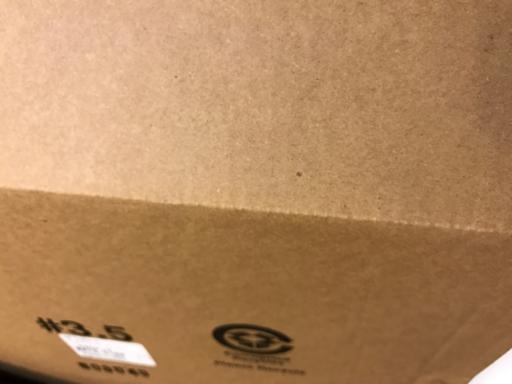
Label: cardboard